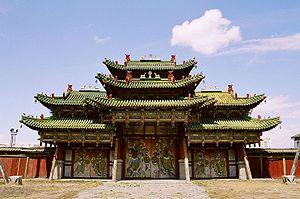
Le palais d'hiver du Bogdo Khan, ou Musée du palais du Bogdo Khan est un musée dans le Palais Vert du huitième Jebtsundamba Khutughtu, un chef religieux Bouddhiste qui fut proclamé Bogdo Khan, ou empereur de Mongolie, le 29 décembre 1911. En plus d'être le plus ancien musée de Mongolie, il est également considéré comme étant celui ayant la plus grande collection d’œuvres d'art du pays. Il est aussi le seul des quatre palais du Khan à ne pas avoir été détruit.
Cet article recense les sites concernés par l'observatoire mondial des monuments en 1998.
Cet article recense les sites concernés par l'observatoire mondial des monuments en 1996.